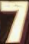
Number: 7